Montana State Hospital

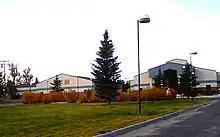
Montana State Hospital, modern facilities

Today, the census averages approximately 200 patients (about 216 in 2023), primarily placed by civil court commitment action. The facility also includes a forensic unit for individuals who have either been found mentally ill or are undergoing evaluation while unfit to proceed. Exceptionally violent patients may also reside on the forensic unit regardless of criminal charges. The hospital is no longer licensed by the State of Montana nor certified for participation in the federal Medicare and Medicaid programs, due to issues with State inspections.